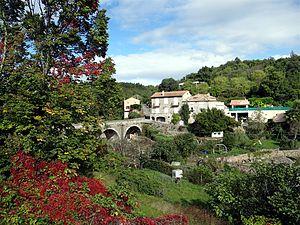
Pont sur le ruisseau de Toufache, Laurac-en-Vivarais, Ardèche, France.
Laurac-en-Vivarais est une commune française, située dans le département de l'Ardèche en région Auvergne-Rhône-Alpes.